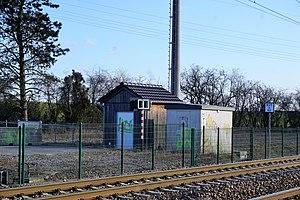
Leudelange, Schléiwenhaff. Passage à niveau (PN7) désaffecté. Antenne et équipement à l'endroit de l'anciennemaisons de garde-barrière.